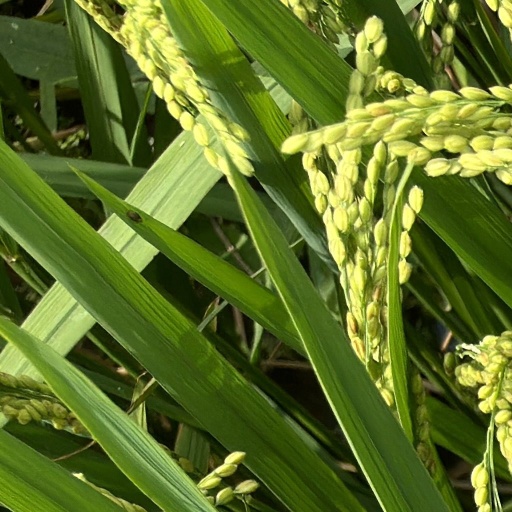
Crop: rice